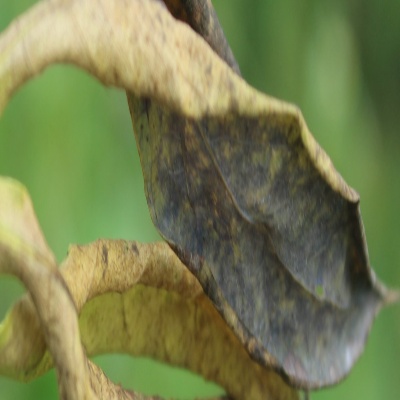
Crop: Cassava
Condition: bacterial blight